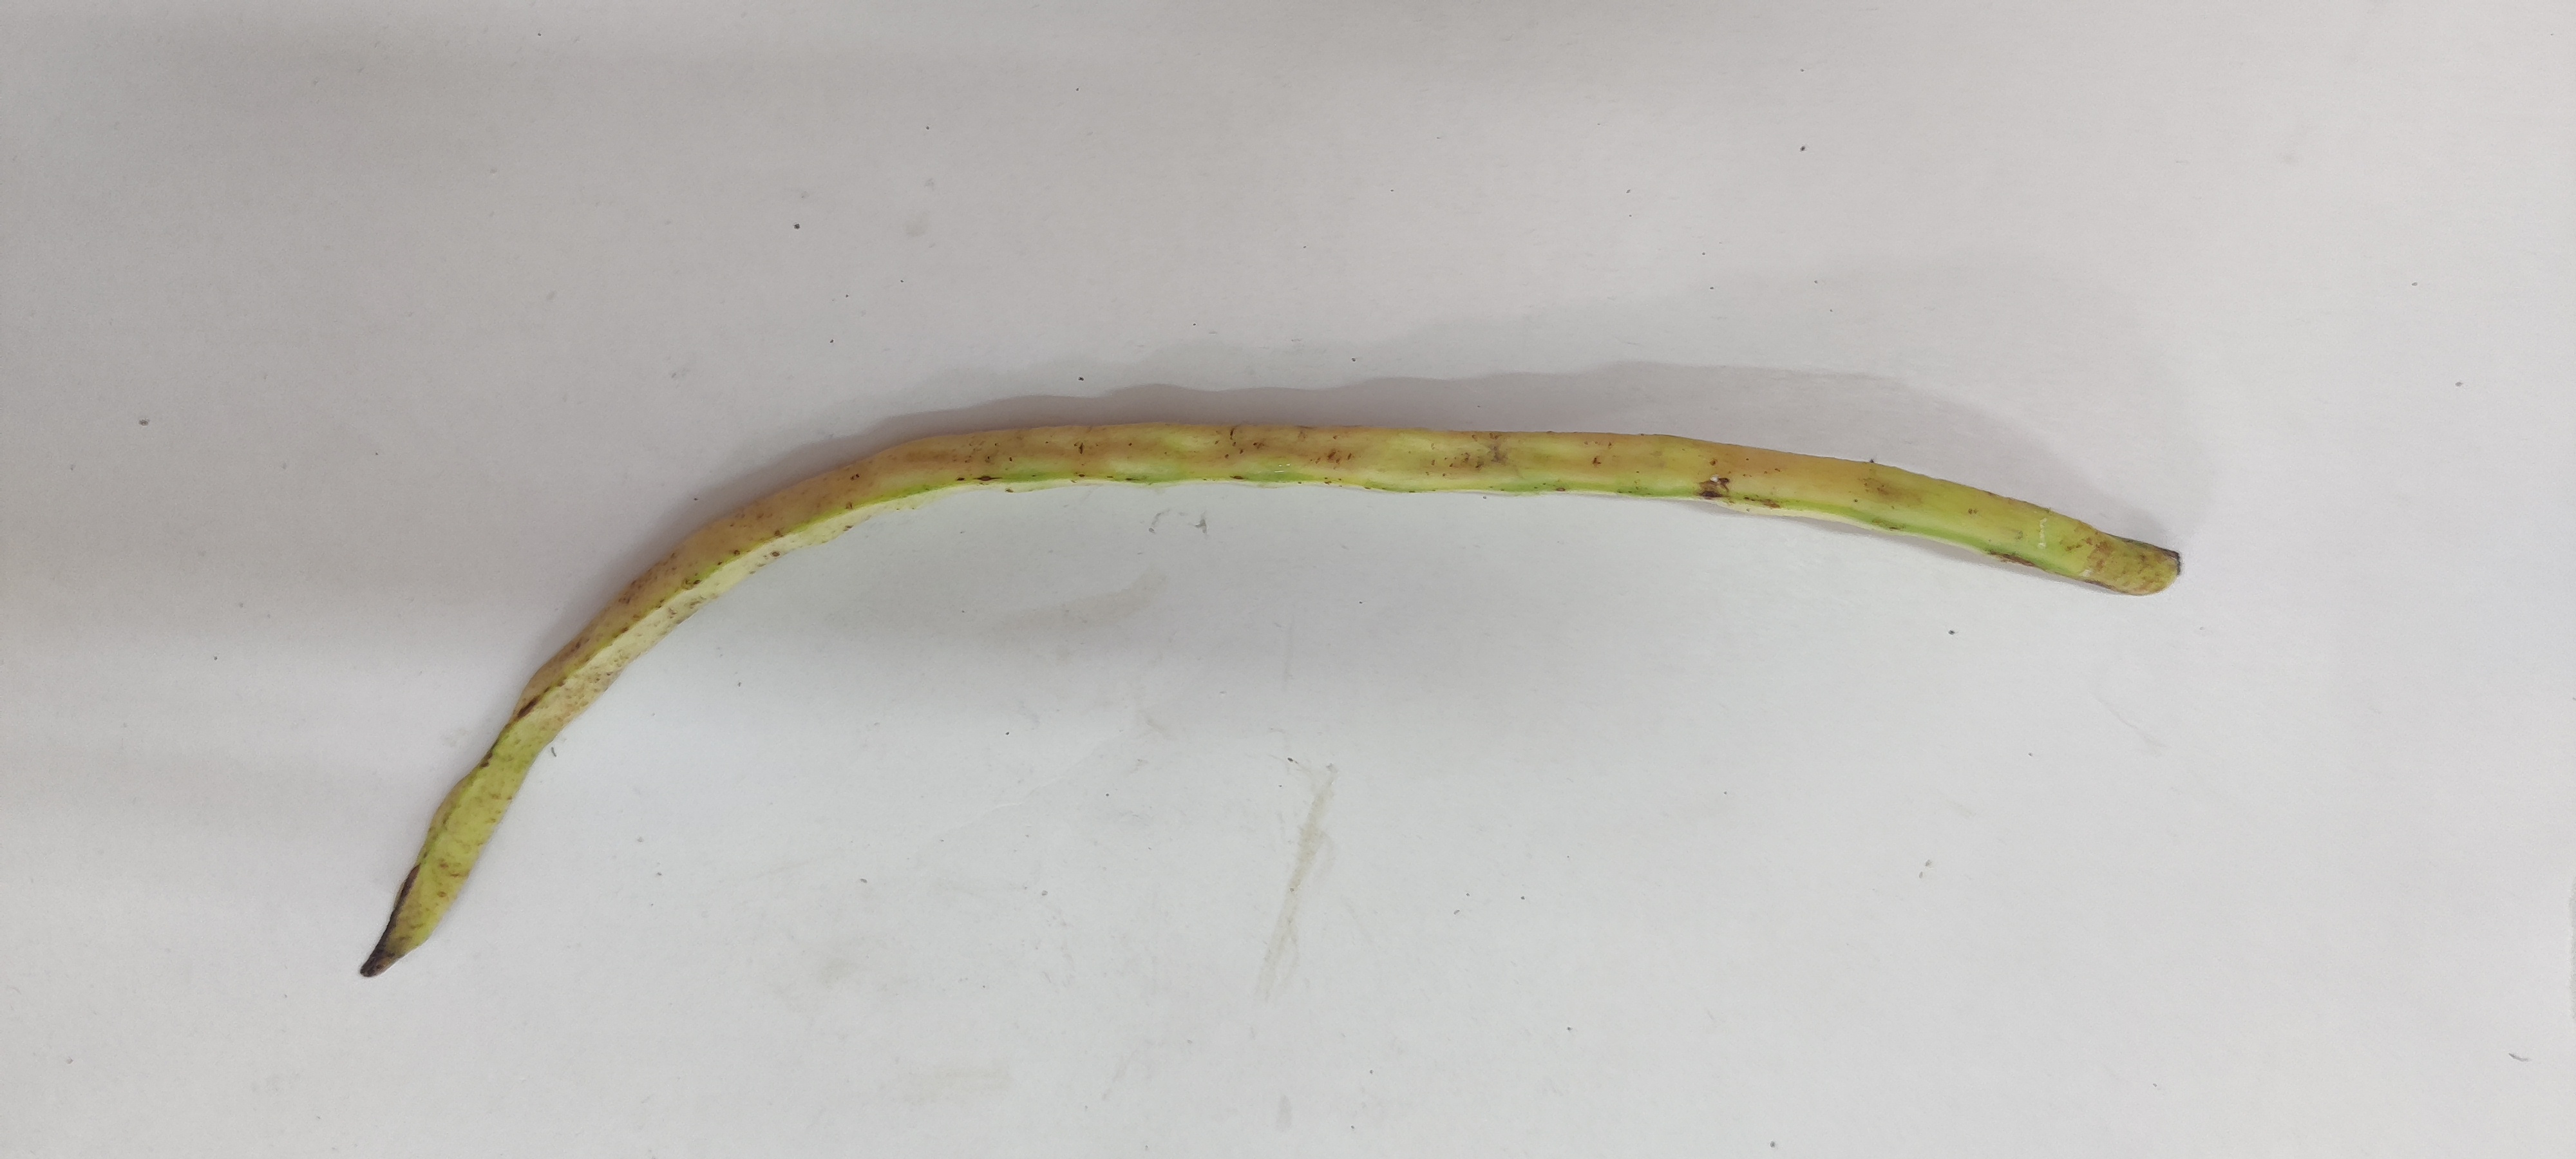
Crop: Cowpea
Condition: Severely Damaged